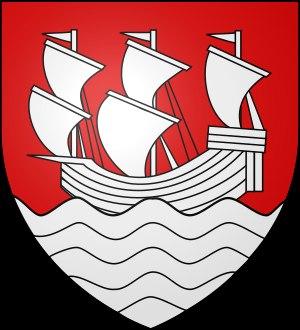
La coutellerie de Thiers est une spécialité de savoir-faire élaborée dans la région de Thiers à l'est du département du Puy-de-Dôme et en région Auvergne-Rhône-Alpes. Cette technique doit une partie de son existence à la présence de la Durolle et des forêts aux alentours de la ville.